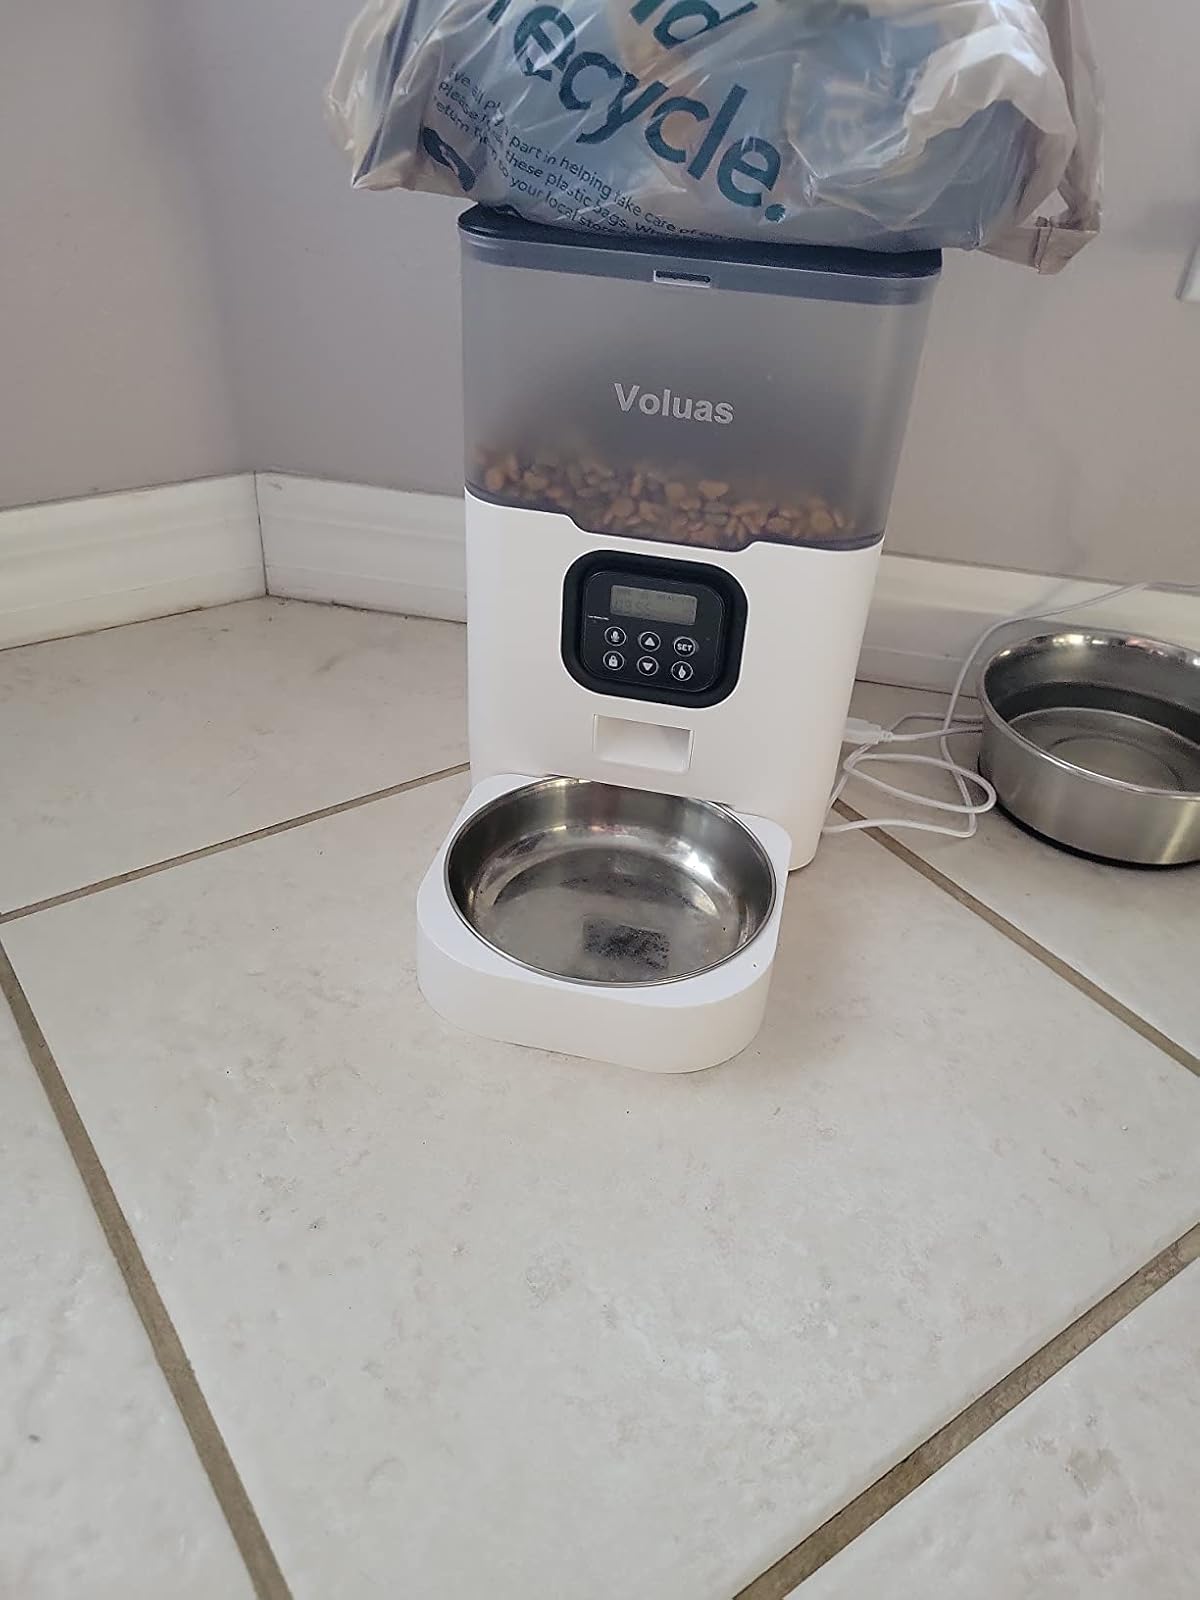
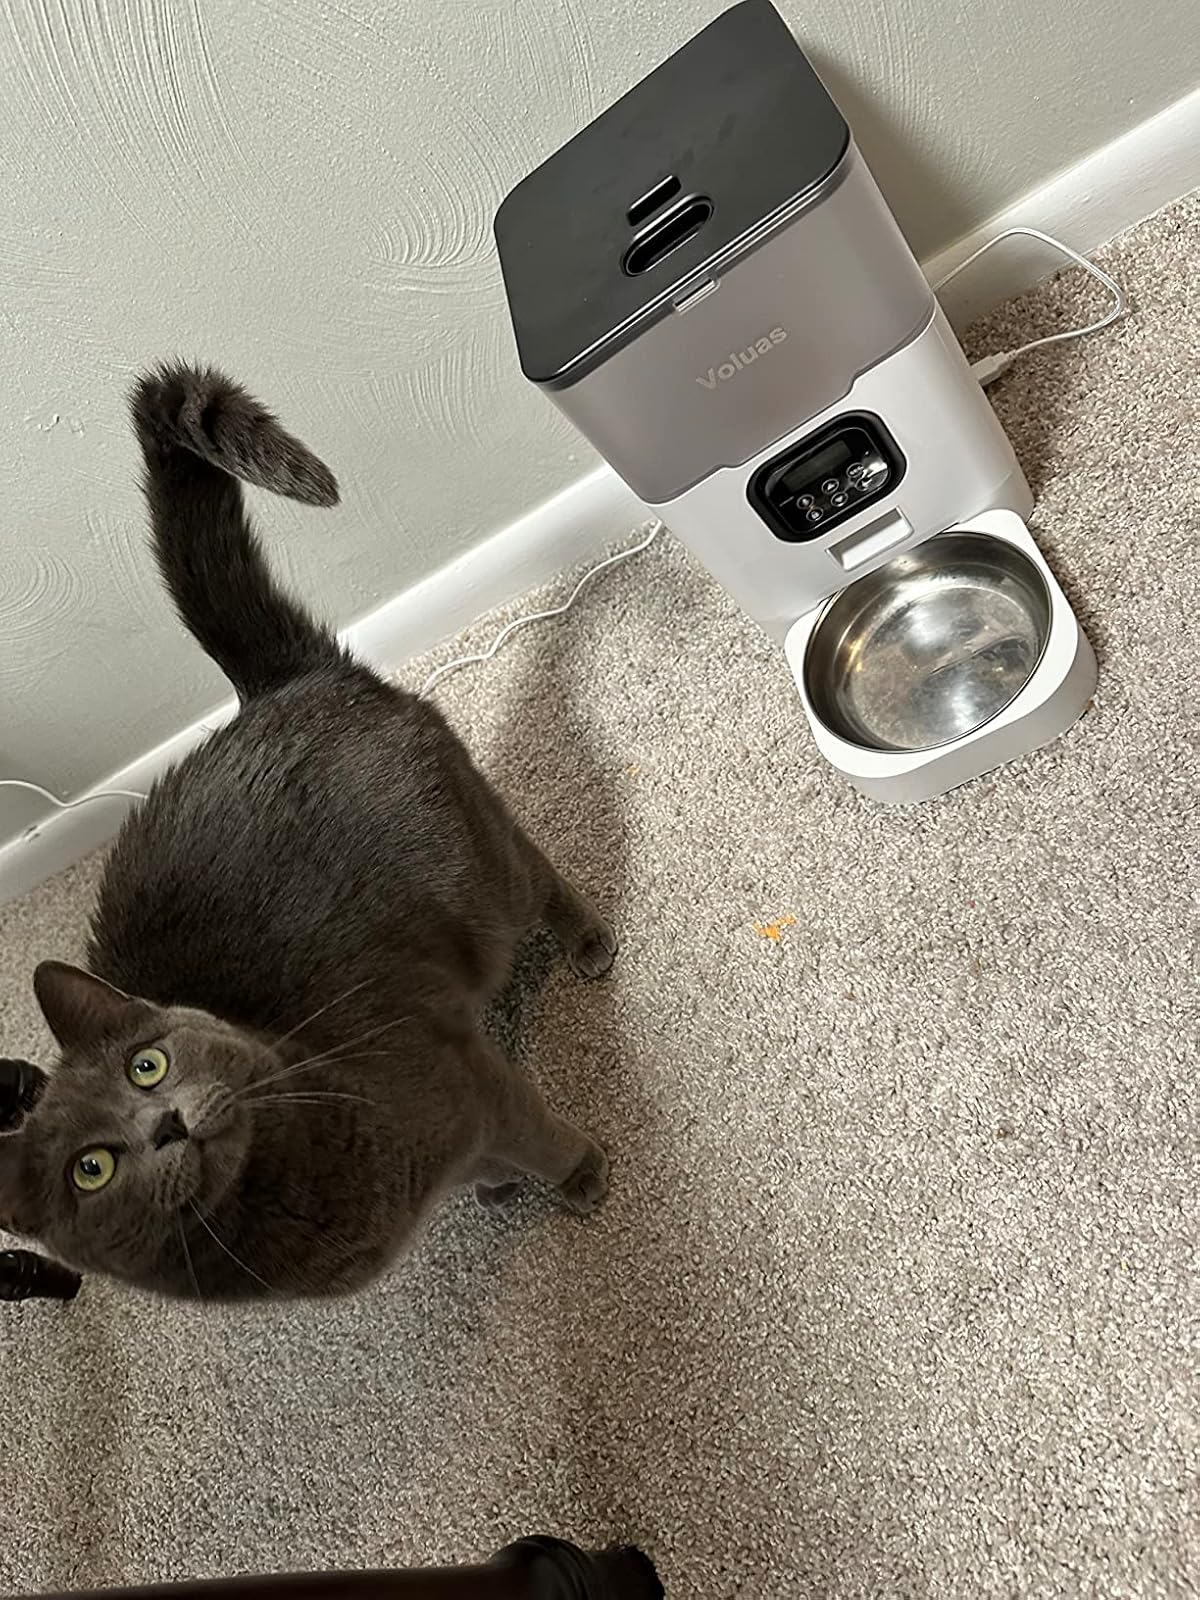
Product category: items_feeder
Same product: yes